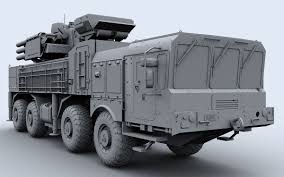
Label: Air Defense